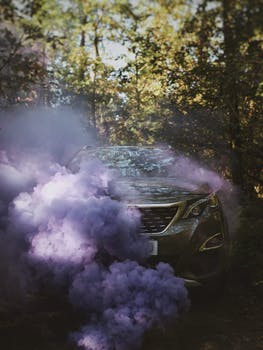
Label: No Watermark